Conroy Aircraft

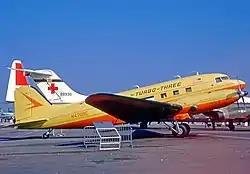
The Conroy Turbo Three in its original state fitted with two Rolls-Royce Darts when exhibited at the 1969 Paris Air Show

Conroy Aircraft was an American aircraft manufacturer founded by John M. Conroy in Goleta, California, in 1968 after he resigned as president of Aero Spacelines. The company imitated Aero Spacelines' success with its Guppy aircraft by converting a Canadair CL-44 to carry oversized cargo as the Conroy Skymonster.